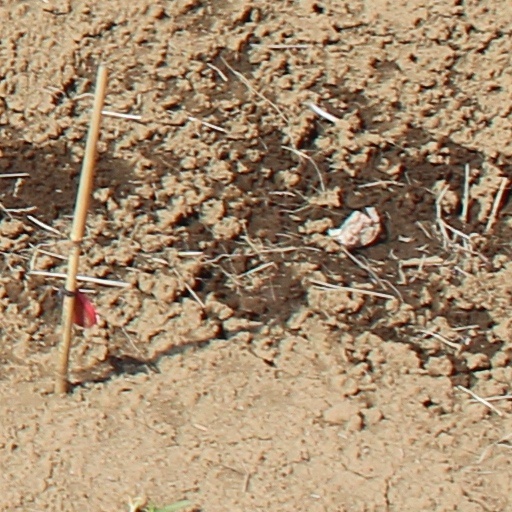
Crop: wheat